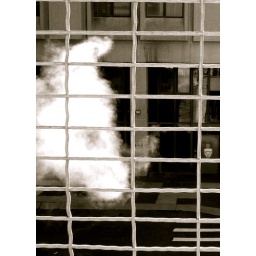
Smoky white horse in jail